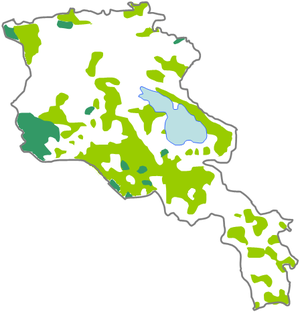
L'islam en Arménie est surtout la religion de résidents temporaires venus d'Iran et d'autres pays musulmans, puisque dans son identité même, l'Arménie s'est construite comme un pays chrétien et en lutte contre les invasions de peuples musulmans. Actuellement, les musulmans sont évalués à un millier.